Electoral district of Baulkham Hills

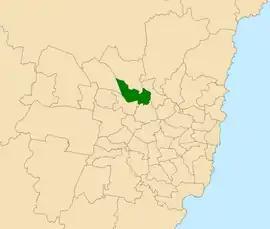
Location within Sydney

Baulkham Hills was an electoral district of the Legislative Assembly in the Australian state of New South Wales. Its last member was David Elliott of the Liberal Party.